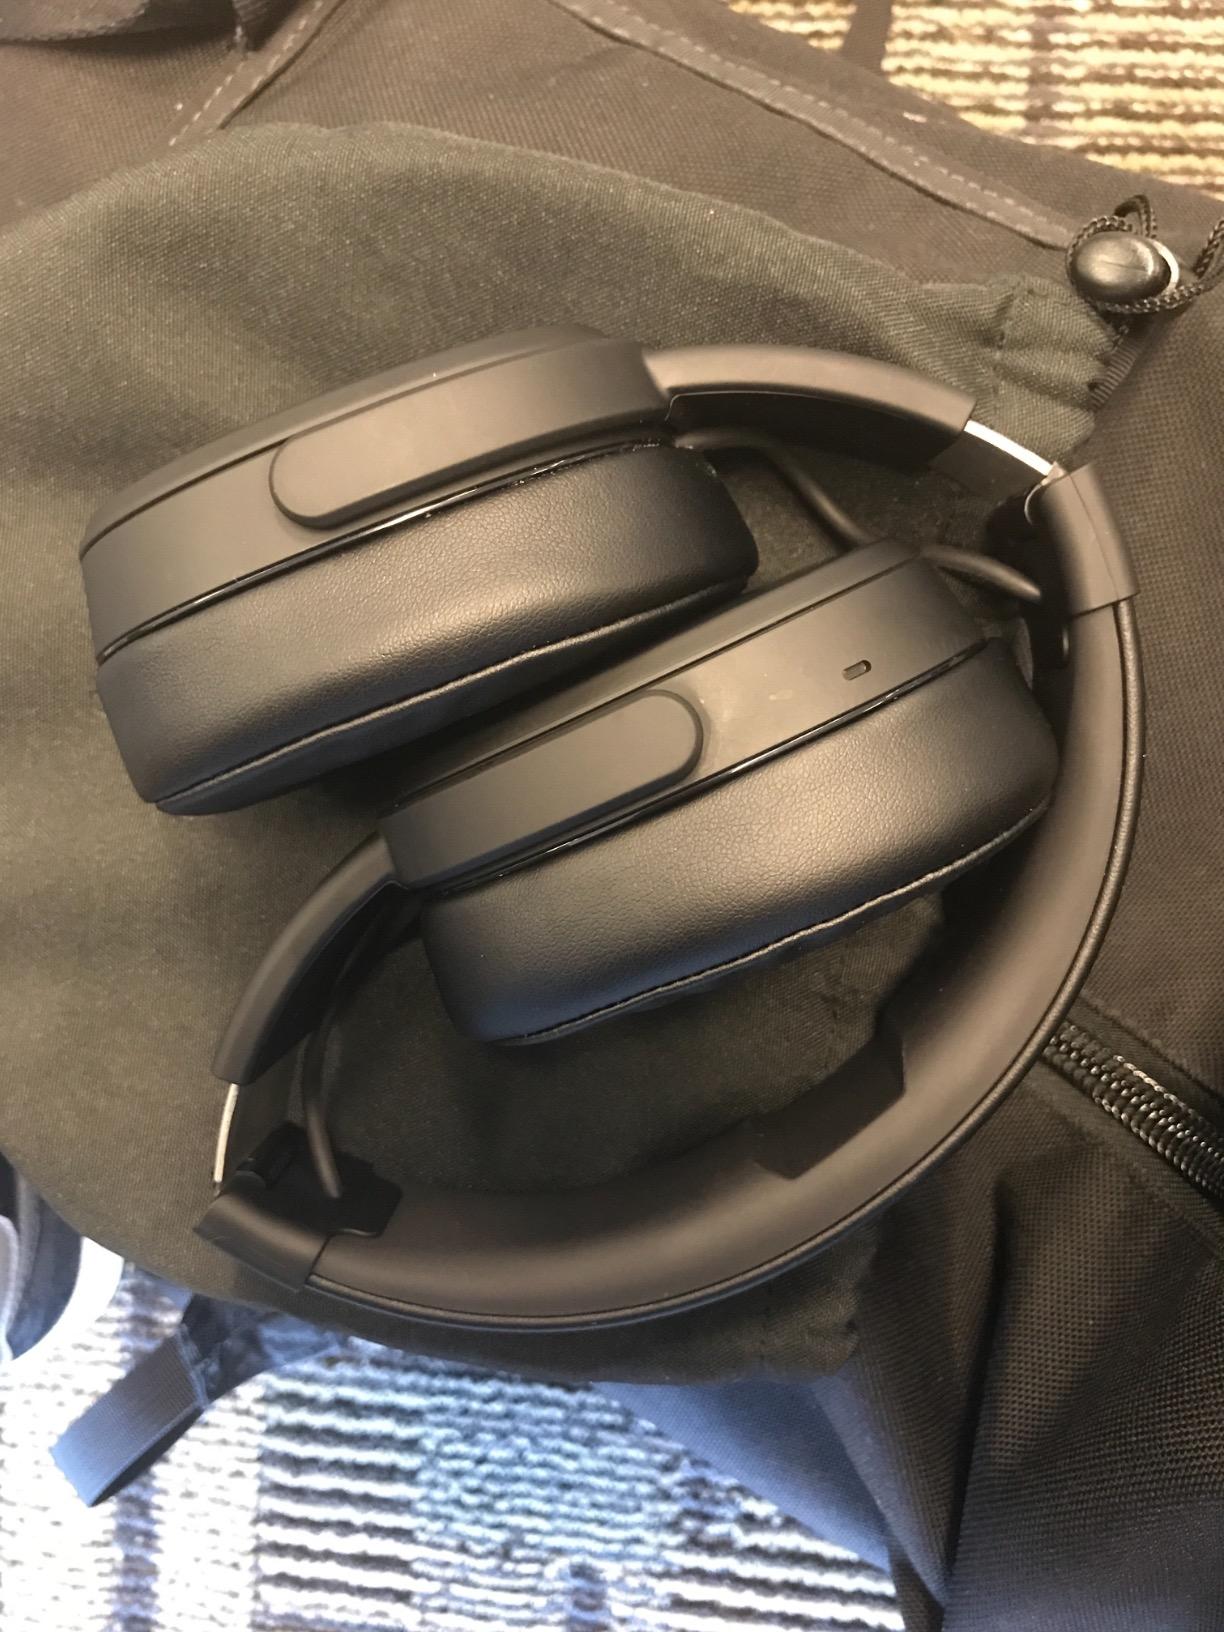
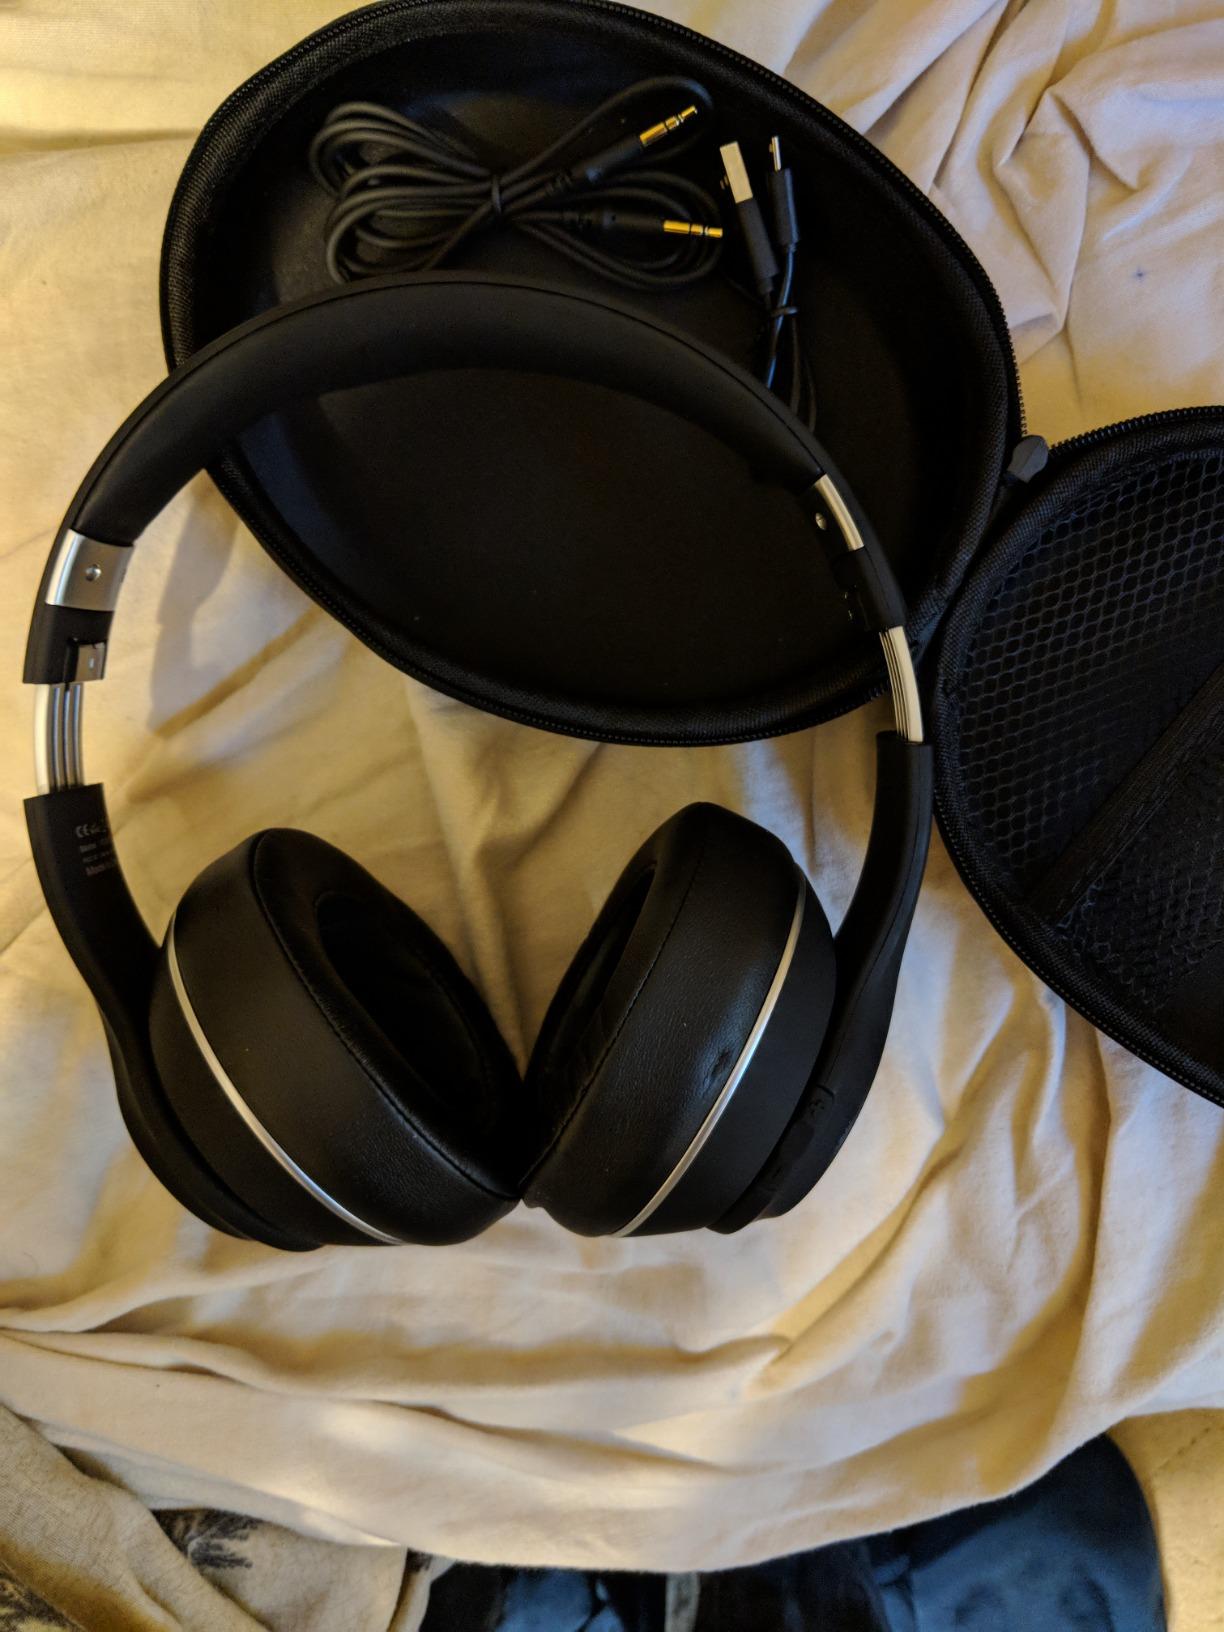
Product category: headphones
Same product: no